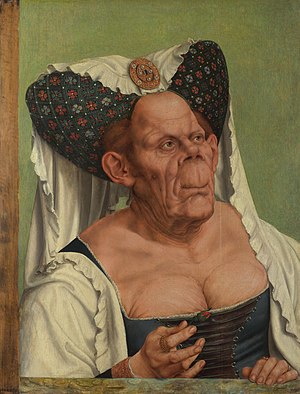
Grimhed
Quentin Matsys' Grotesk gammel kvinde (eller Den grimme hertuginde)
Grimhed er et træk, man kan tillægge en genstand, som man finder det frastødende at betragte eller på anden måde sanse, og det kan umiddelbart forstås som det, der forstyrrer en oplevelse af skønhed.